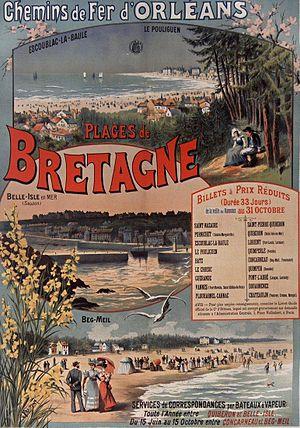
Affiche publicitaire de 1896 des Chemins de fer d'Orléans (auteur: Gustave Fraipont (1849-1923)
L'urbanisme et l'architecture balnéaires en pays de Guérande — territoire situé sur le littoral atlantique français, au nord de l'embouchure de la Loire — sont le résultat d'un mouvement qui s'établit à partir de la seconde moitié du XIXᵉ siècle, puis s'amplifie et se diversifie au cours du XXᵉ siècle.
Beg Meil est un lieu-dit de la commune de Fouesnant, en Bretagne, situé en bordure de l'océan Atlantique. C'est une station balnéaire réputée.
La Baule-Escoublac est une commune de l'Ouest de la France, dans le département de la Loire-Atlantique, en région Pays de la Loire. Située sur le littoral atlantique, elle fait partie de la Côte d'Amour, entre Le Pouliguen et Pornichet.